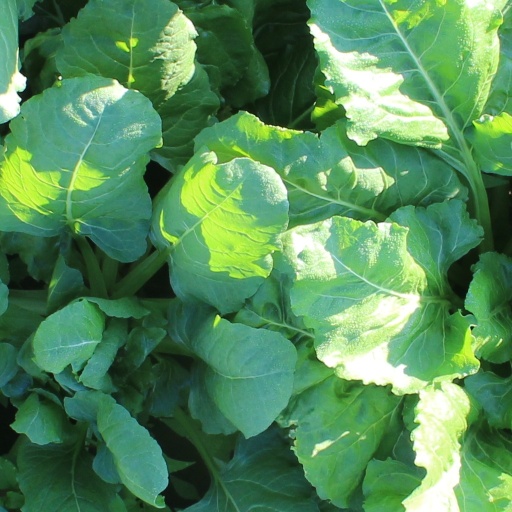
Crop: sugar beet